Djuanda Forest Park

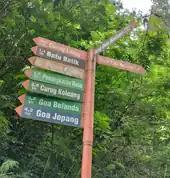
Signpost pointing to several attractions

The park is home to several waterfalls, rock formations, man-made caves, as well as several bridges, all connected with forest paths. These paths are frequented by locals and tourists alike, with some sections paved with bricks and the rest with cobblestone. On weekends or holidays, the park often becomes a busy hiking spot.